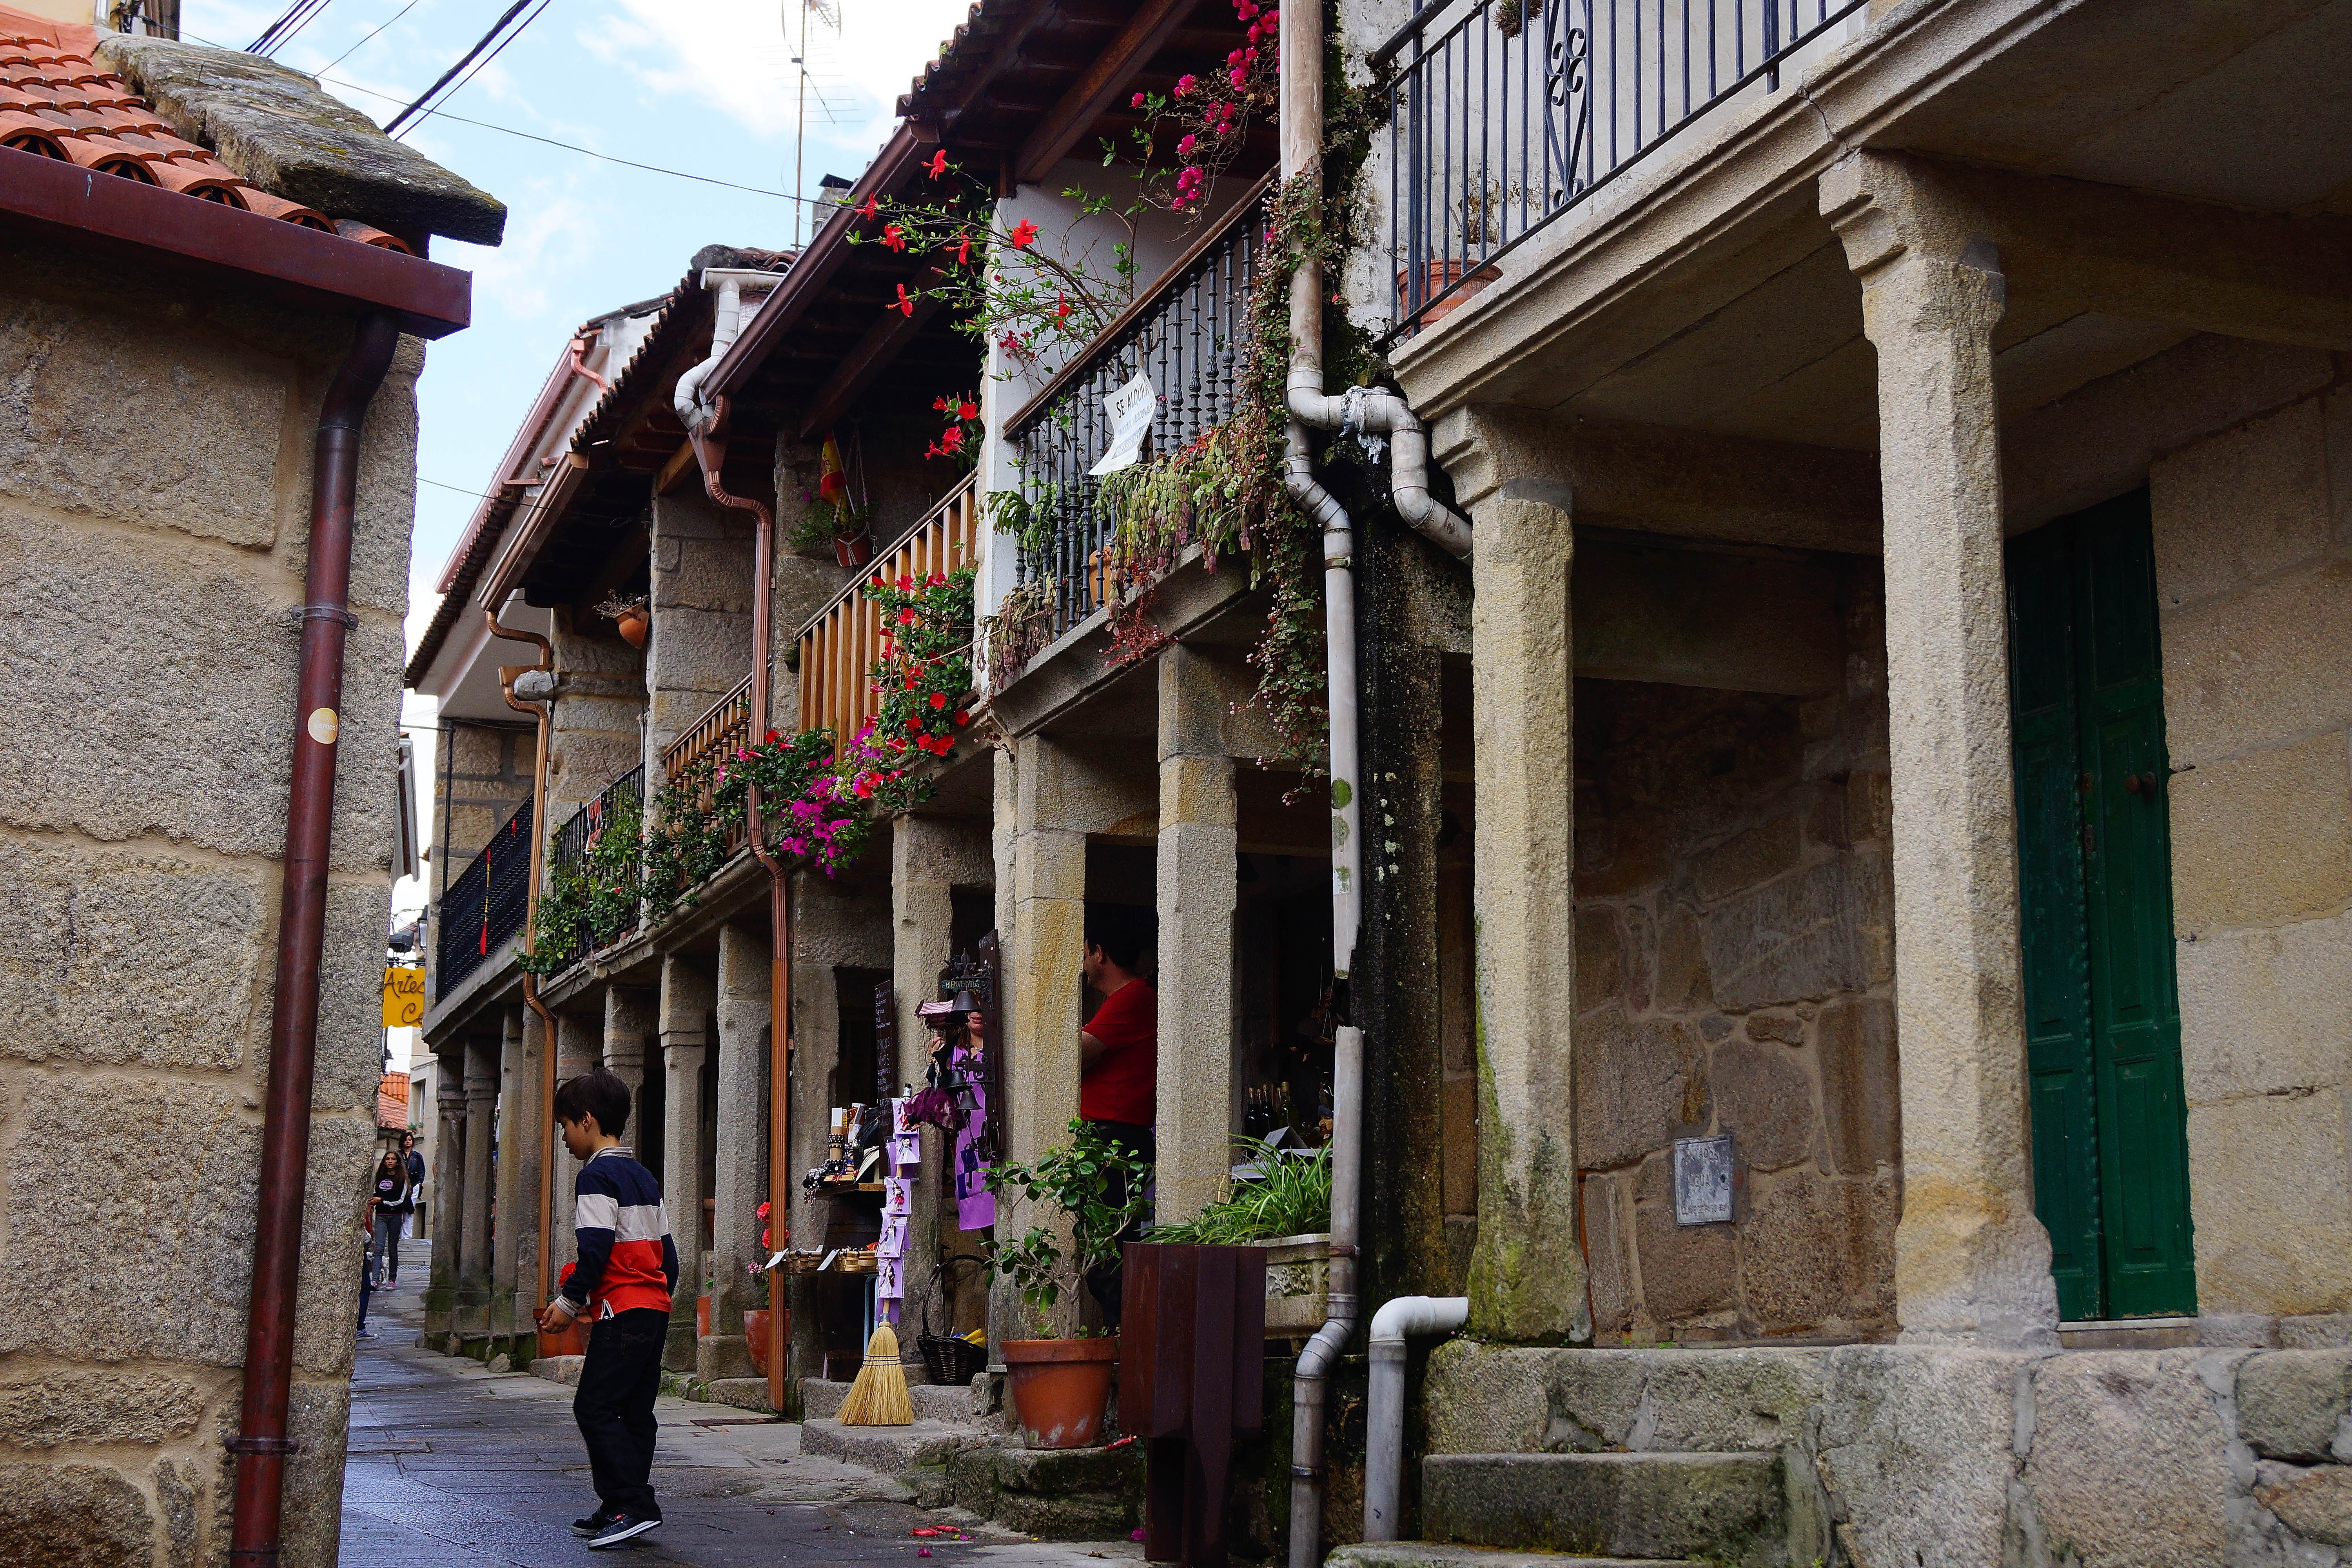
landscape, road, street, town, alley, city, wall, photo, travel, village, color, facade, tourism, spain, temple, infrastructure, espaa, galicia, pontevedra, combarro, paisajes, a77, g, ggl1, gaby1, xovesphoto, gabrielcorua, xelodegalicia, sonya77v, sonyslta77v, neighbourhood, urban area, ancient history, human settlement